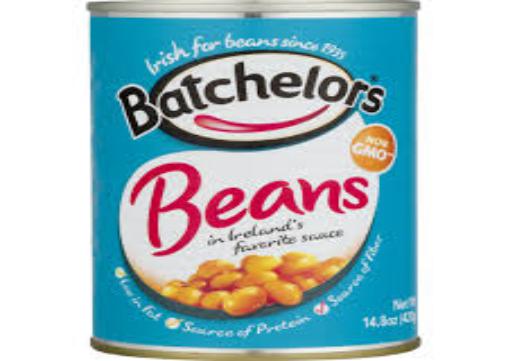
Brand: Batchelors
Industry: Food